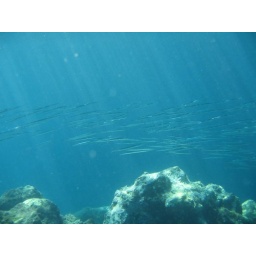
these fish hang out in about -1m of water and were very close to shore